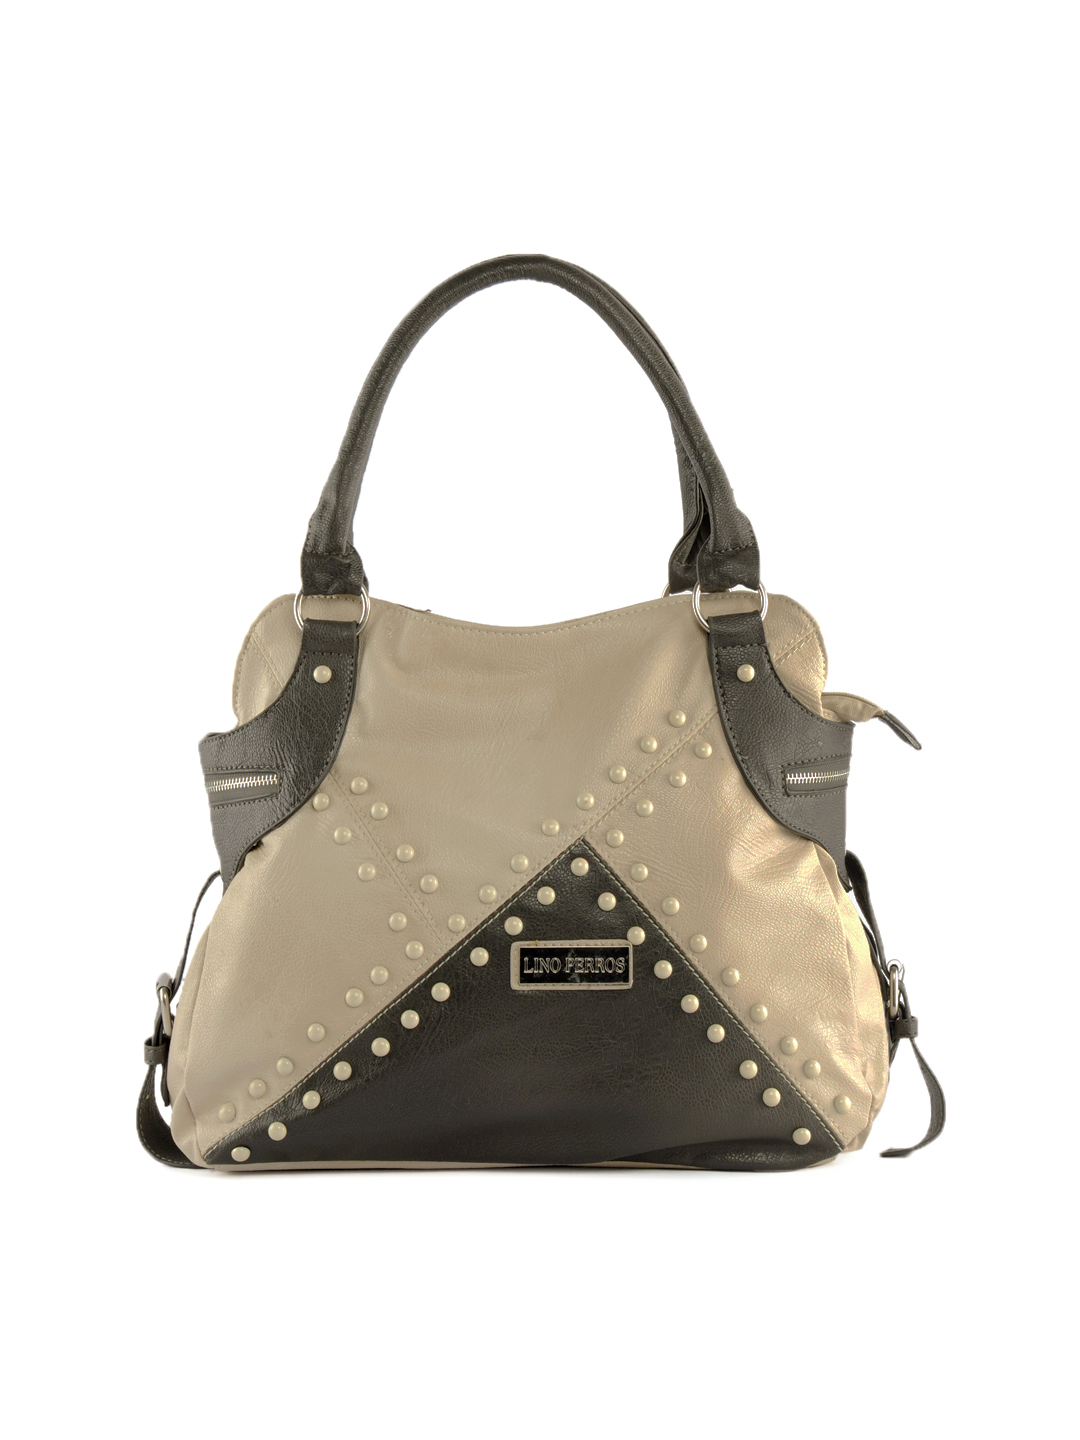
Lino Perros Women Leatherite Beige Handbag
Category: Accessories / Bags / Handbags
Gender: Women
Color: Beige
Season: Summer 2012
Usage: Casual